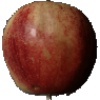
Label: Apple Red 3